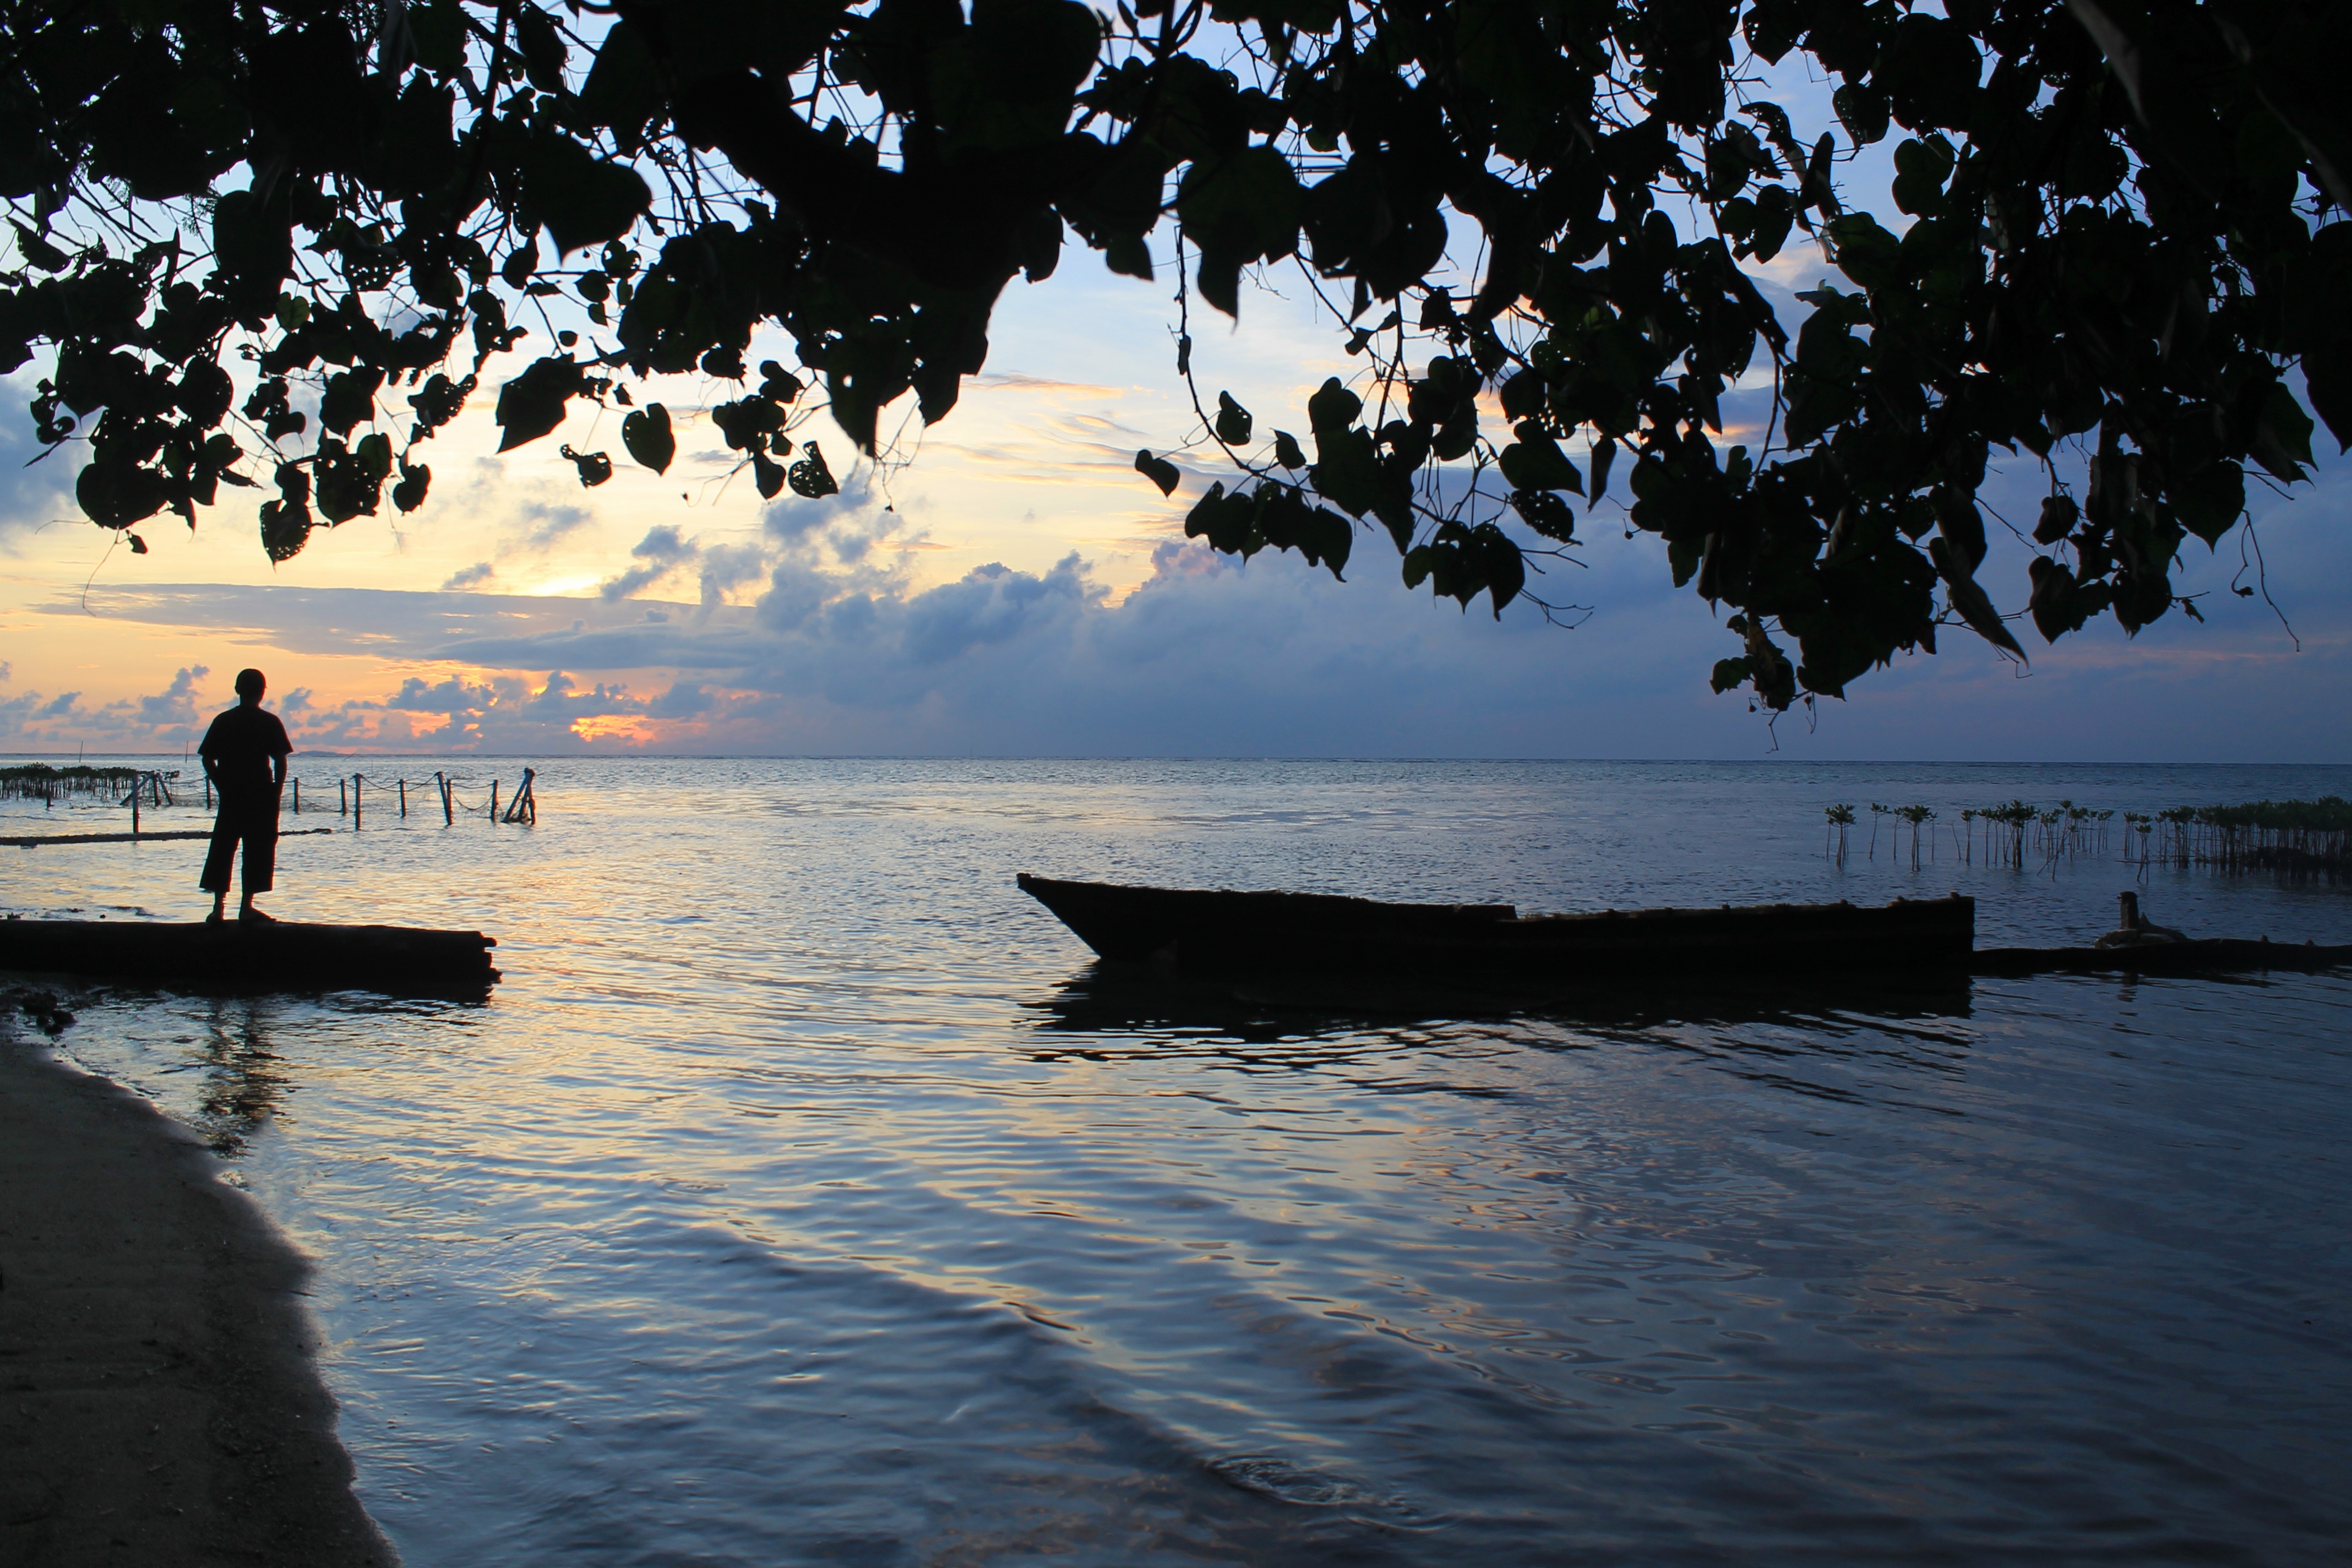
sea, coast, water, ocean, cloud, sunrise, sunset, boat, sunlight, morning, shore, wave, lake, dawn, dusk, evening, reflection, vehicle, bay